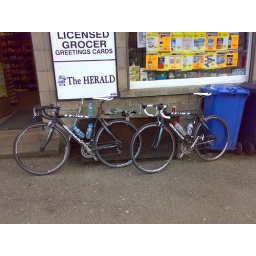
Identical bikes, identical odometers.Only the pedals and the bar tape is different (I wasn't going near white bartape on mine).